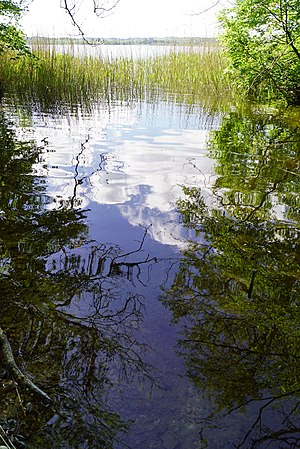
Natura 2000-område nr. 121 Arreskov Sø
Odense Ås begyndelse ved østbredden af   søen
Odense Ås begyndelse ved udløbet af Arreskov Sø på Fyn
Natura 2000-område nr. 121 Arreskov Sø ligger nord for Svanninge Bakker på Sydfyn, omkring den største sø på Fyn, Arreskov Sø. Natura 2000-området har et areal på 657 hektar hvoraf ca. 50 ha ejes af staten. Det består af et habitatområde og et fuglebeskyttelsesområde.